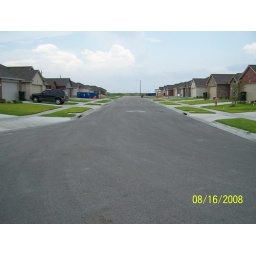
The other street in front of our house